Tanks of the Polish Armoured Forces

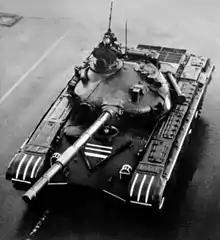
A T-72 tank with composite armour on the turret front.

The Polish First Army participated in the Vistula–Oder Offensive and the Battle of Kolberg (1945) before participating in its final offensive with the Battle of Berlin, and later became the armed force of the Polish communist government of Poland after the German surrender. The Polish Second Army entered combat in 1945 during the final Soviet offensive into Germany. In the last month of the war the 1st Polish Armoured Corps equipped with 195 T-34-85 tanks fought in eastern Germany during the battle of Bautzen.